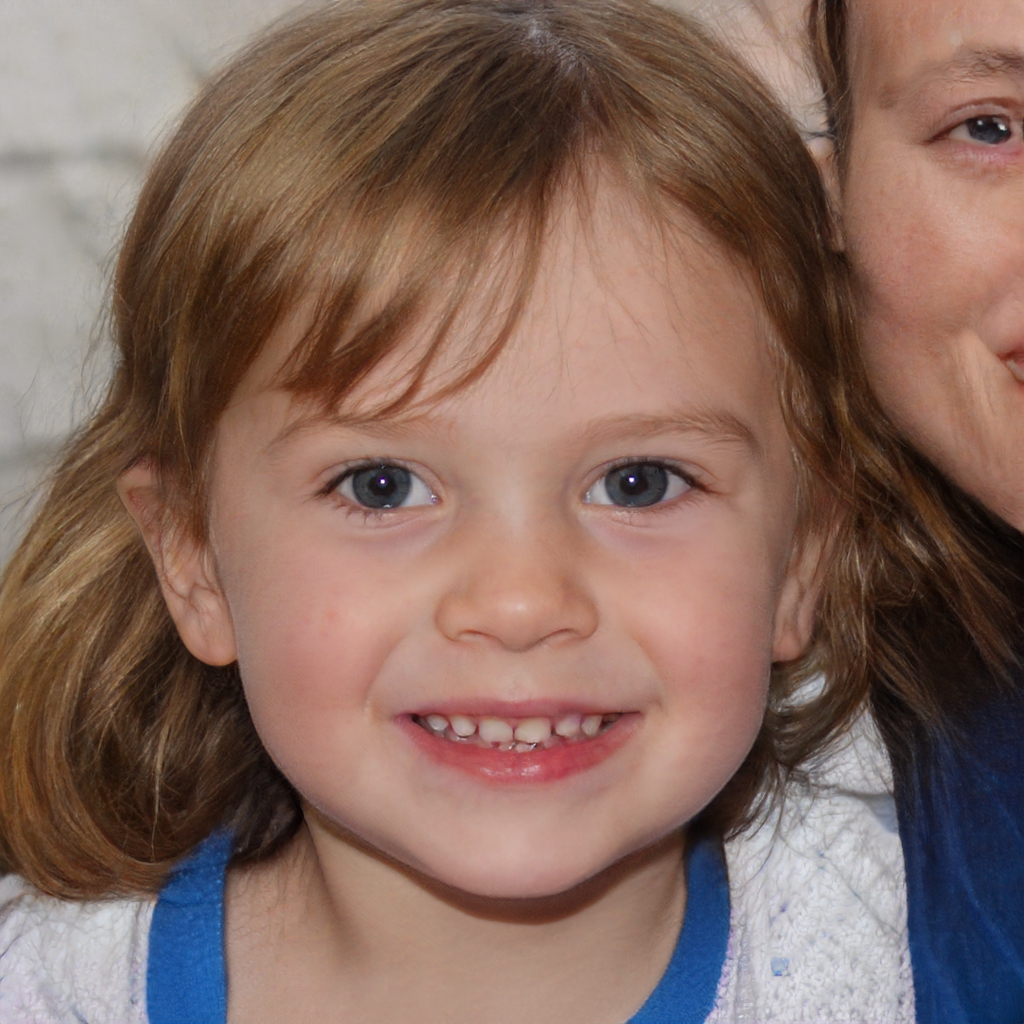
Label: Colored